Philadelphia Quakers (NHL)

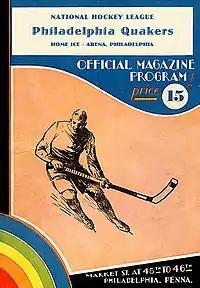
Phila. Quakers program

The Pirates, the third American-based NHL team, got off to a promising start in the 1925–26 season, making the playoffs in two of their first three seasons. However, the team soon fell on hard times both on the ice and at the box office. A sale to bootlegger Bill Dwyer did not help the cause. With the Wall Street crash of 1929 followed by the Great Depression, the owners found themselves having to sell off their star players to make ends meet. By the end of the 1929–30 season, the team was $400,000 in debt, and their arena, the Duquesne Gardens, was not suitable for an NHL team. Boxing promoter Benny Leonard, Dwyer's front man, then requested permission to temporarily move to Philadelphia as the Quakers (from the historical importance of the Quaker religious community in the founding of Philadelphia and Pennsylvania) until a new arena was built in Pittsburgh.